Jimmy Hartwig

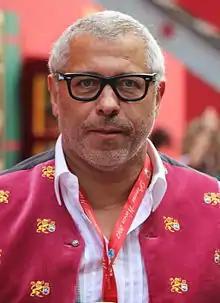
Hartwig in 2012

William "Jimmy" Hartwig (born 5 October 1954) is a German former professional footballer who played as a defensive midfielder. He played for Kickers Offenbach, TSV 1860 Munich, Hamburger SV, 1. FC Köln and FC Homburg of the Bundesliga and for Austria Salzburg of Austria. The son of an African-American soldier and a German mother, Hartwig was one of the first players who is of African American descent in German and Austrian football.